Oleh Mahlay

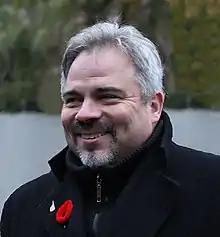

Oleh Mahlay is an American violinist, pianist, bandurist, choral conductor and lawyer of Ukrainian ethnicity. Mahlay has made a significant contribution to Ukrainian emigre music, primarily through his work with the Ukrainian bandura and the Ukrainian Bandurist Chorus. Merited Figure of Arts of Ukraine.